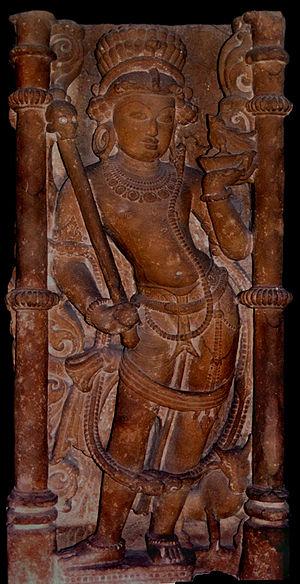
Lakulin ou Lakulisha, est un ascète du IIᵉ siècle, considéré comme le dernier des 28 avatars de Shiva et le créateur du yoga. Son attribut est la massue, son enseignement est à l'origine de la secte des pashupatas en relation avec la forme ancienne de Shiva Pashupati. L'origine du nom pourrait être lakuṭa qui signifie "massue". Le Pashupata Sutra lui est attribué.